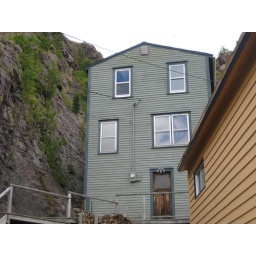
Typical house in the battery - built into the rock